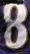
Number: 8